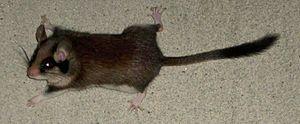
Sortie nocturne sur un mur
Le loir est un nom vernaculaire ambigu désignant en français plusieurs espèces de Gliridae. La plus connue étant le loir gris, l'espèce qui vit en Europe. Il existe en outre plusieurs espèces de loirs africains, ils sont également appelés graphiures en référence au nom du genre Graphiurus dans lequel ils sont classés. Ceux-ci sont morphologiquement assez semblables au loir gris, avec une queue touffue. Il en est autrement du loir d'Ognev ou du loir du désert surnommé également souris de selevine qui disposent d'une queue lisse, ce qui les fait davantage ressembler à une souris domestique qu'aux autres loirs.